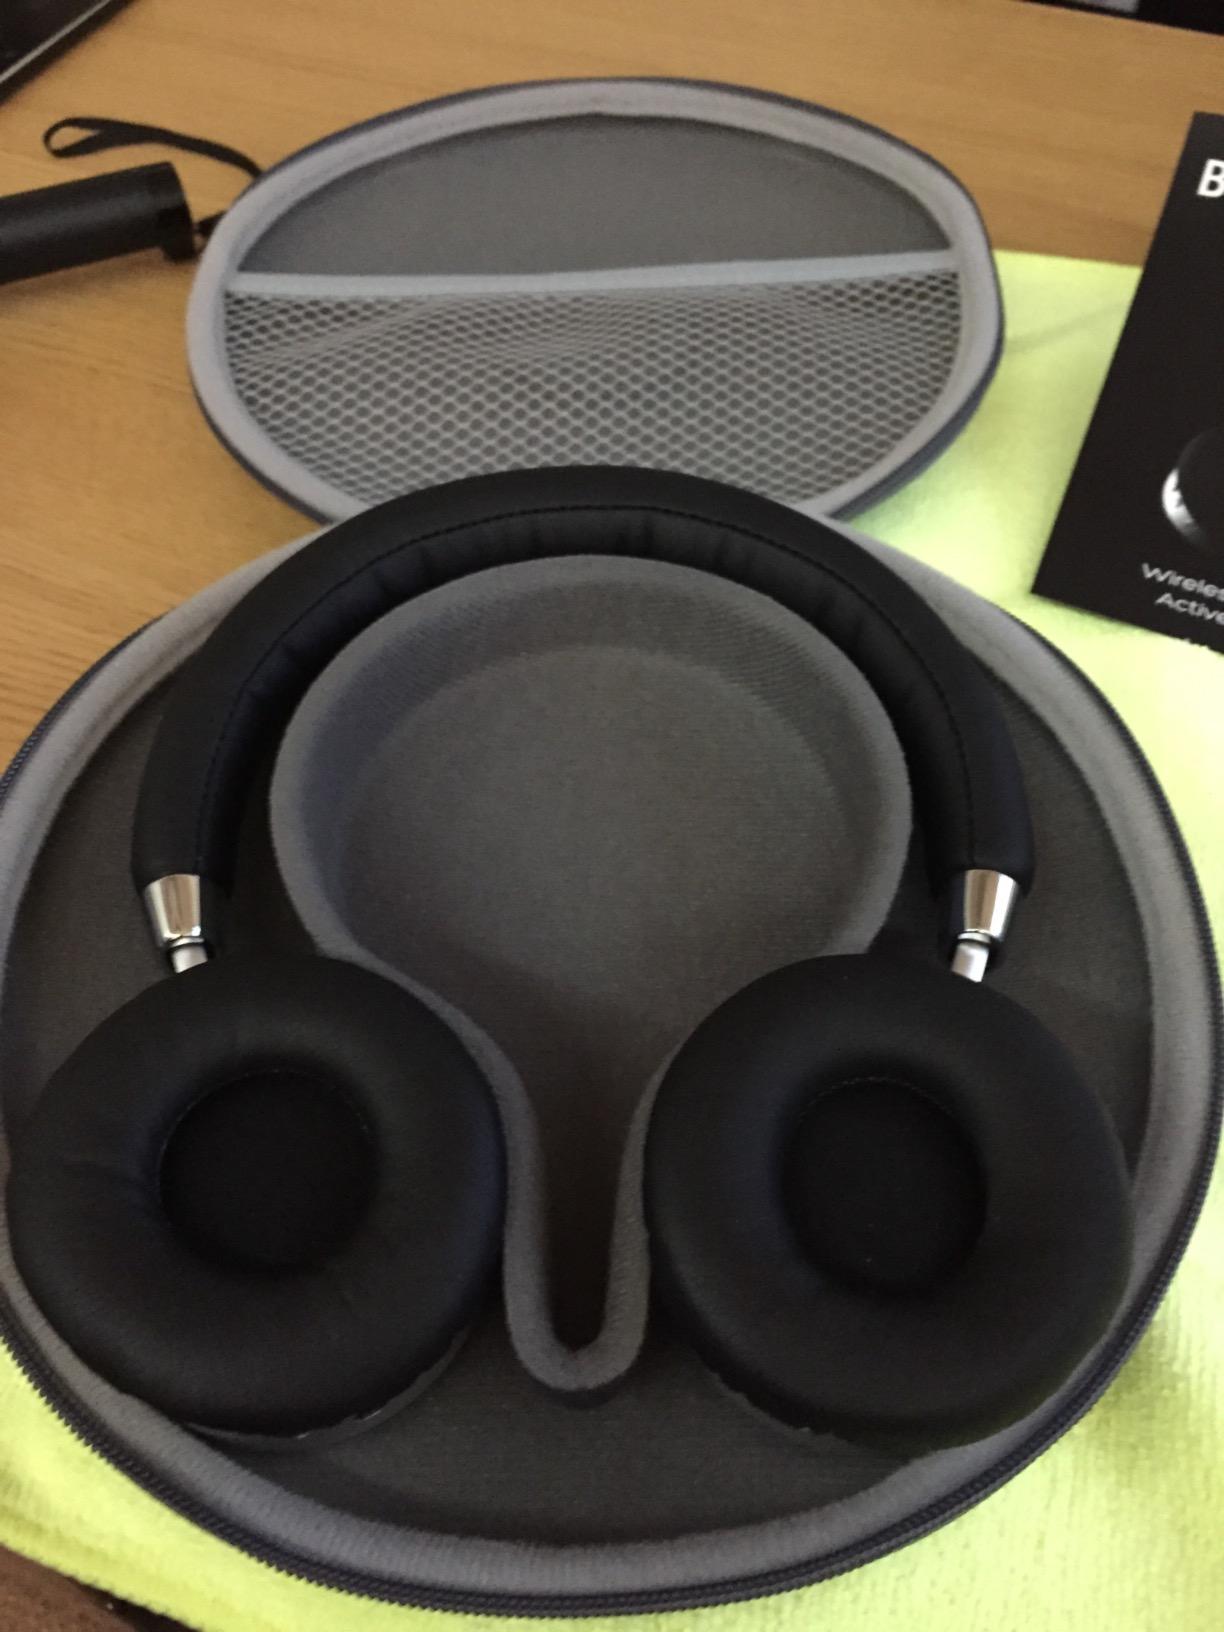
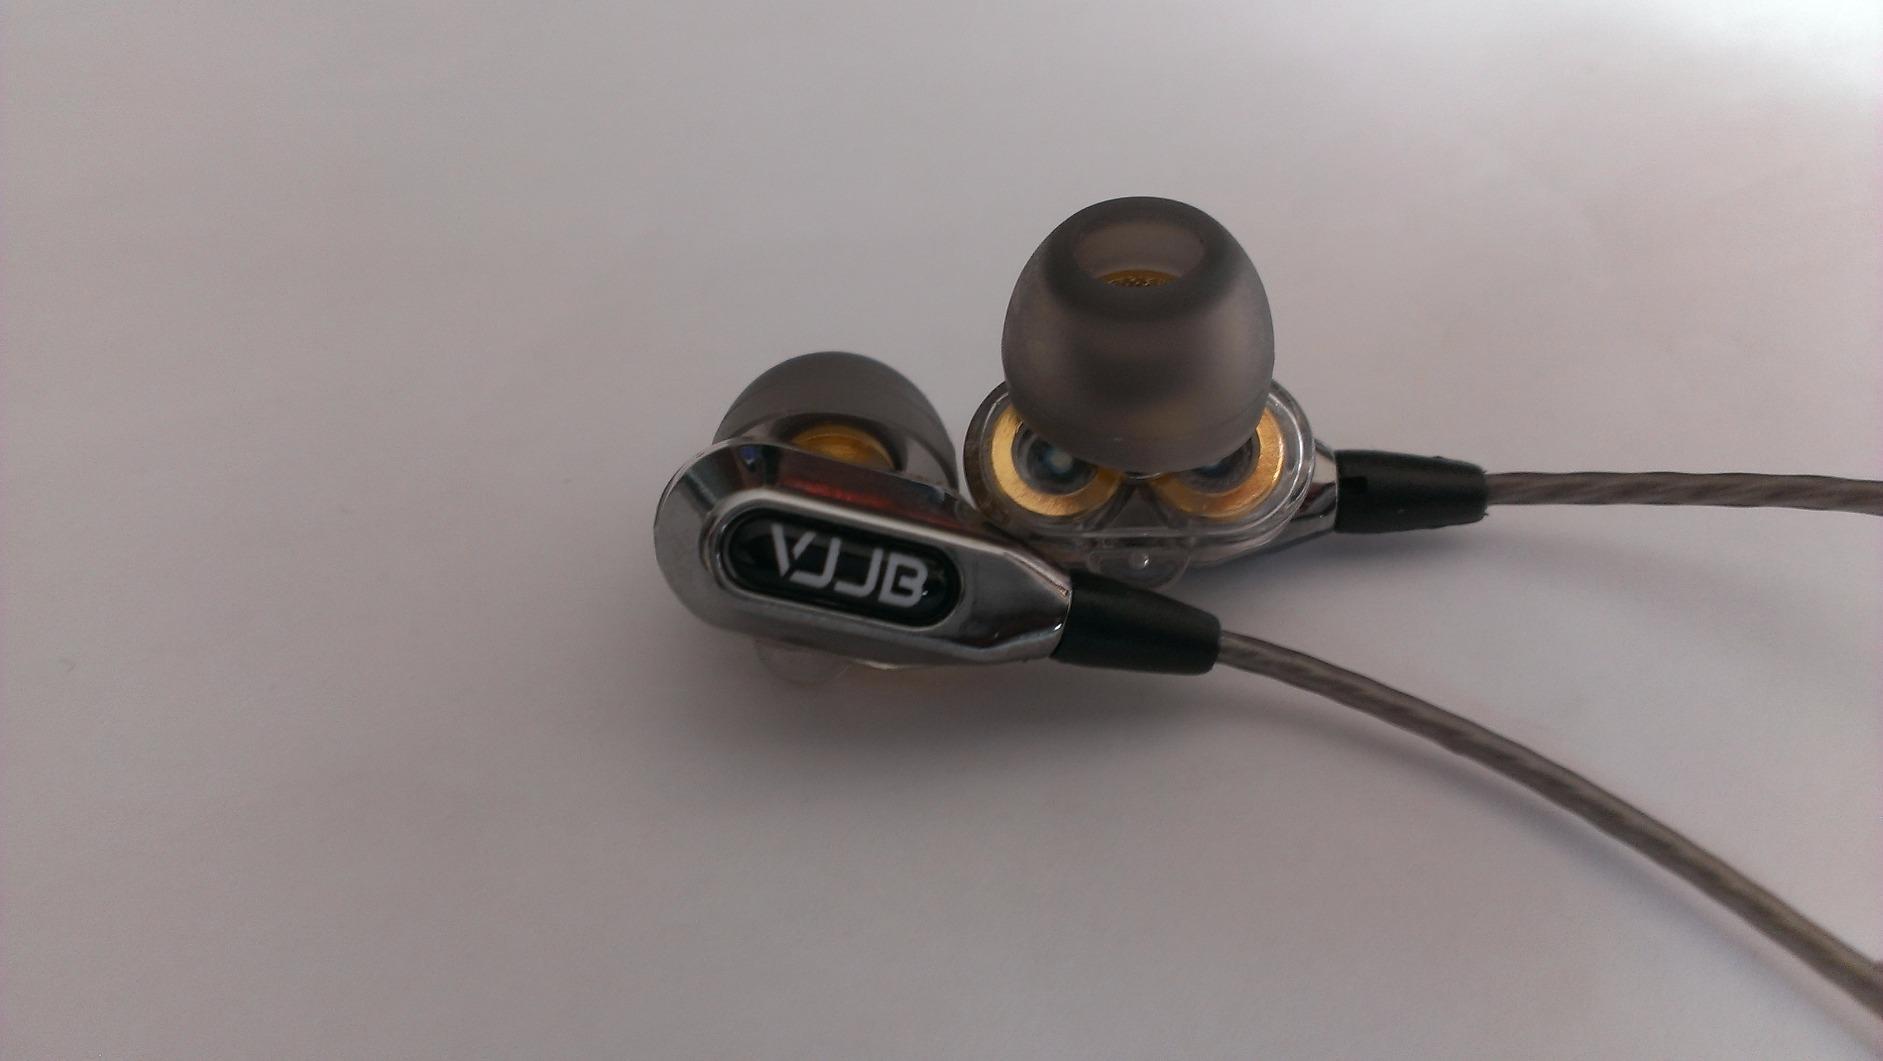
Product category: headphones
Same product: no